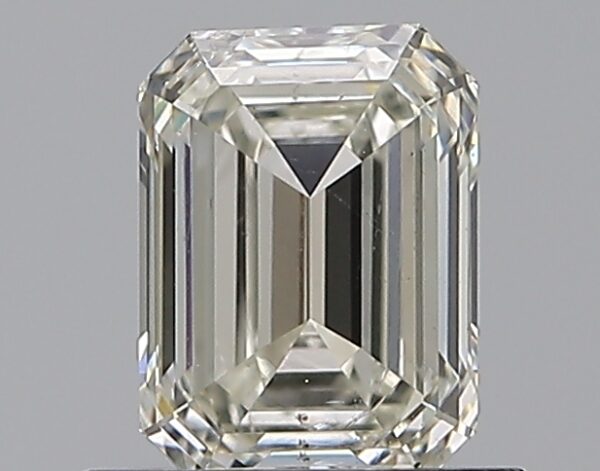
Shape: emerald
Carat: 0.72
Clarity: SI1
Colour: J
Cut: EX
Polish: EX
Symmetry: VG
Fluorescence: F
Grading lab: GIA
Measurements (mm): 6.07 x 4.45 x 2.64